Happy End (musical)

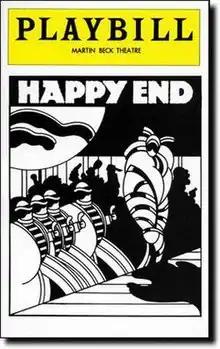
1977 Broadway Playbill

Happy End is a three-act musical comedy by Kurt Weill, Elisabeth Hauptmann, and Bertolt Brecht which first opened in Berlin at the Theater am Schiffbauerdamm on September 2, 1929. It closed after seven performances. In 1977 it premiered on Broadway, where it ran for 75 performances.